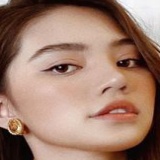
hoa hậu Jolie Nguyễn